Chinese ceramics

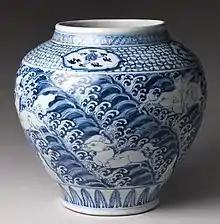
Porcelain Jar with cobalt blue under a transparent glaze, Jingdezhen porcelain, mid-15th century.

As with Ding ware, the Song imperial court lost access to the Ru kilns after it fled Kaifeng when the Jurchen-led Jin dynasty conquered northern China, and settled at Lin'an (present-day Hangzhou) in the south. There, the Emperor Gaozong founded the "Guan yao" ('official kilns') right outside the new capital in order to produce imitations of Ru ware. However, posterity has remembered Ru ware as something unmatched by later attempts; Master Gao says, "Compared with Guan yao, the above were of finer substance and more brilliant luster."